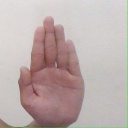
अक्षर: ध